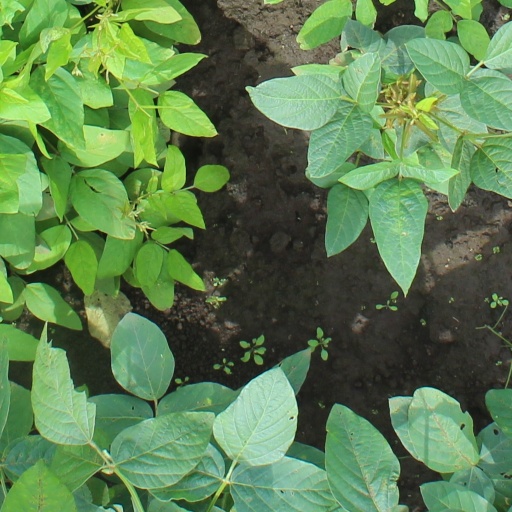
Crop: soybean